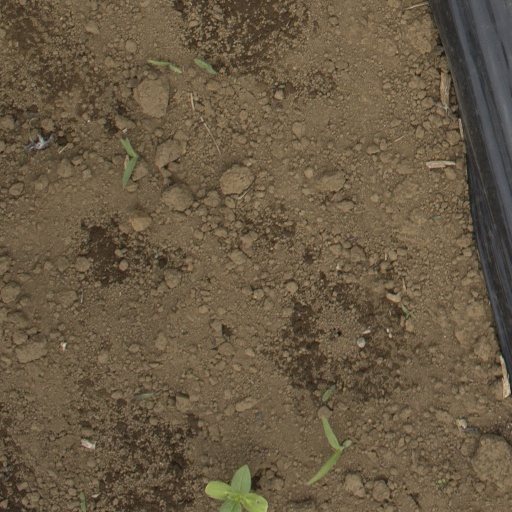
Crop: Jerusalem artichoke